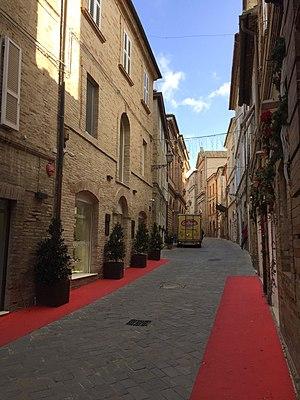
Corso Baccio
Sant'Elpidio a Mare est une commune italienne d'environ 17 070 habitants, située dans la province de Fermo, dans la région Marches, en Italie centrale